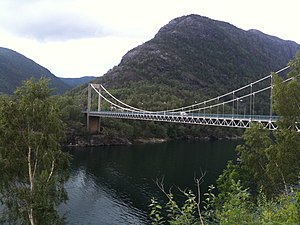
Erfjorden
Erfjord bro krydser inderst i Erfjorden hvor den går over til at hedde Tyssefjorden.
Erfjorden er en fjordarm af Boknafjorden i Suldal og Hjelmeland kommuner i Rogaland fylke i Norge. Den er en fortsættelse af Jelsafjorden i vest og strækker sig 12 kilometer ind til Erfjord. Fra Erfjord fortsætter fjorden 4 kilometer videre mod nord som Tyssefjorden, så den totale længde bliver 16 kilometer.